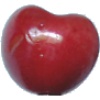
Label: Cherry 2